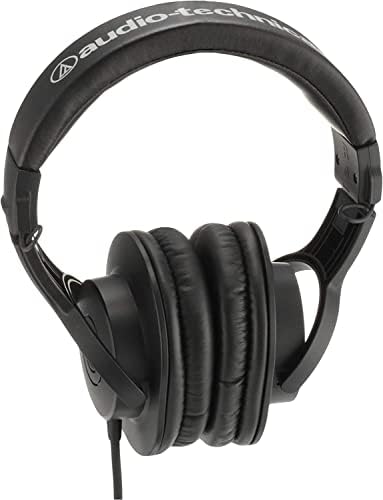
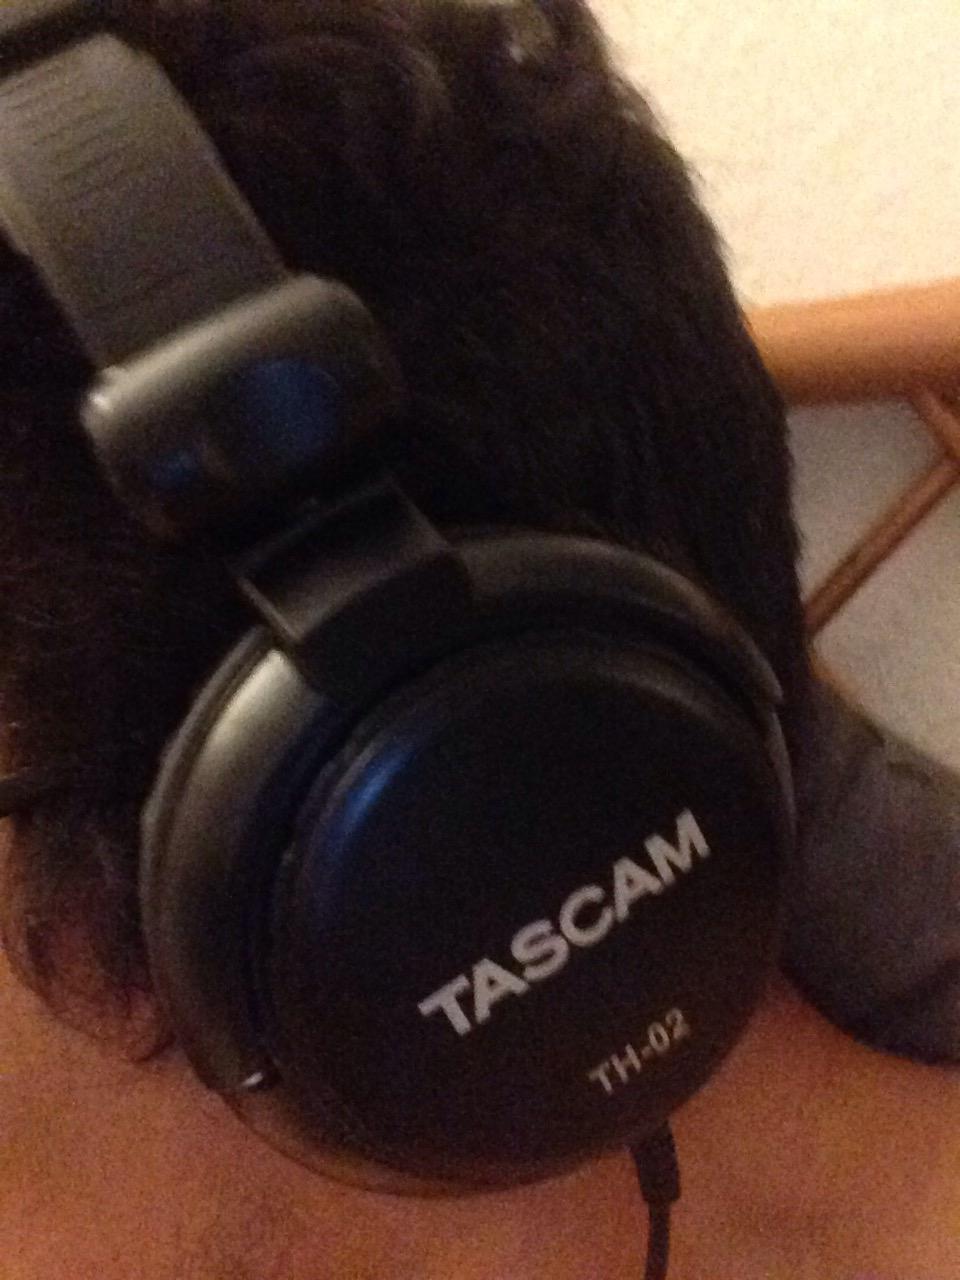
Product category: headphones
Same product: no